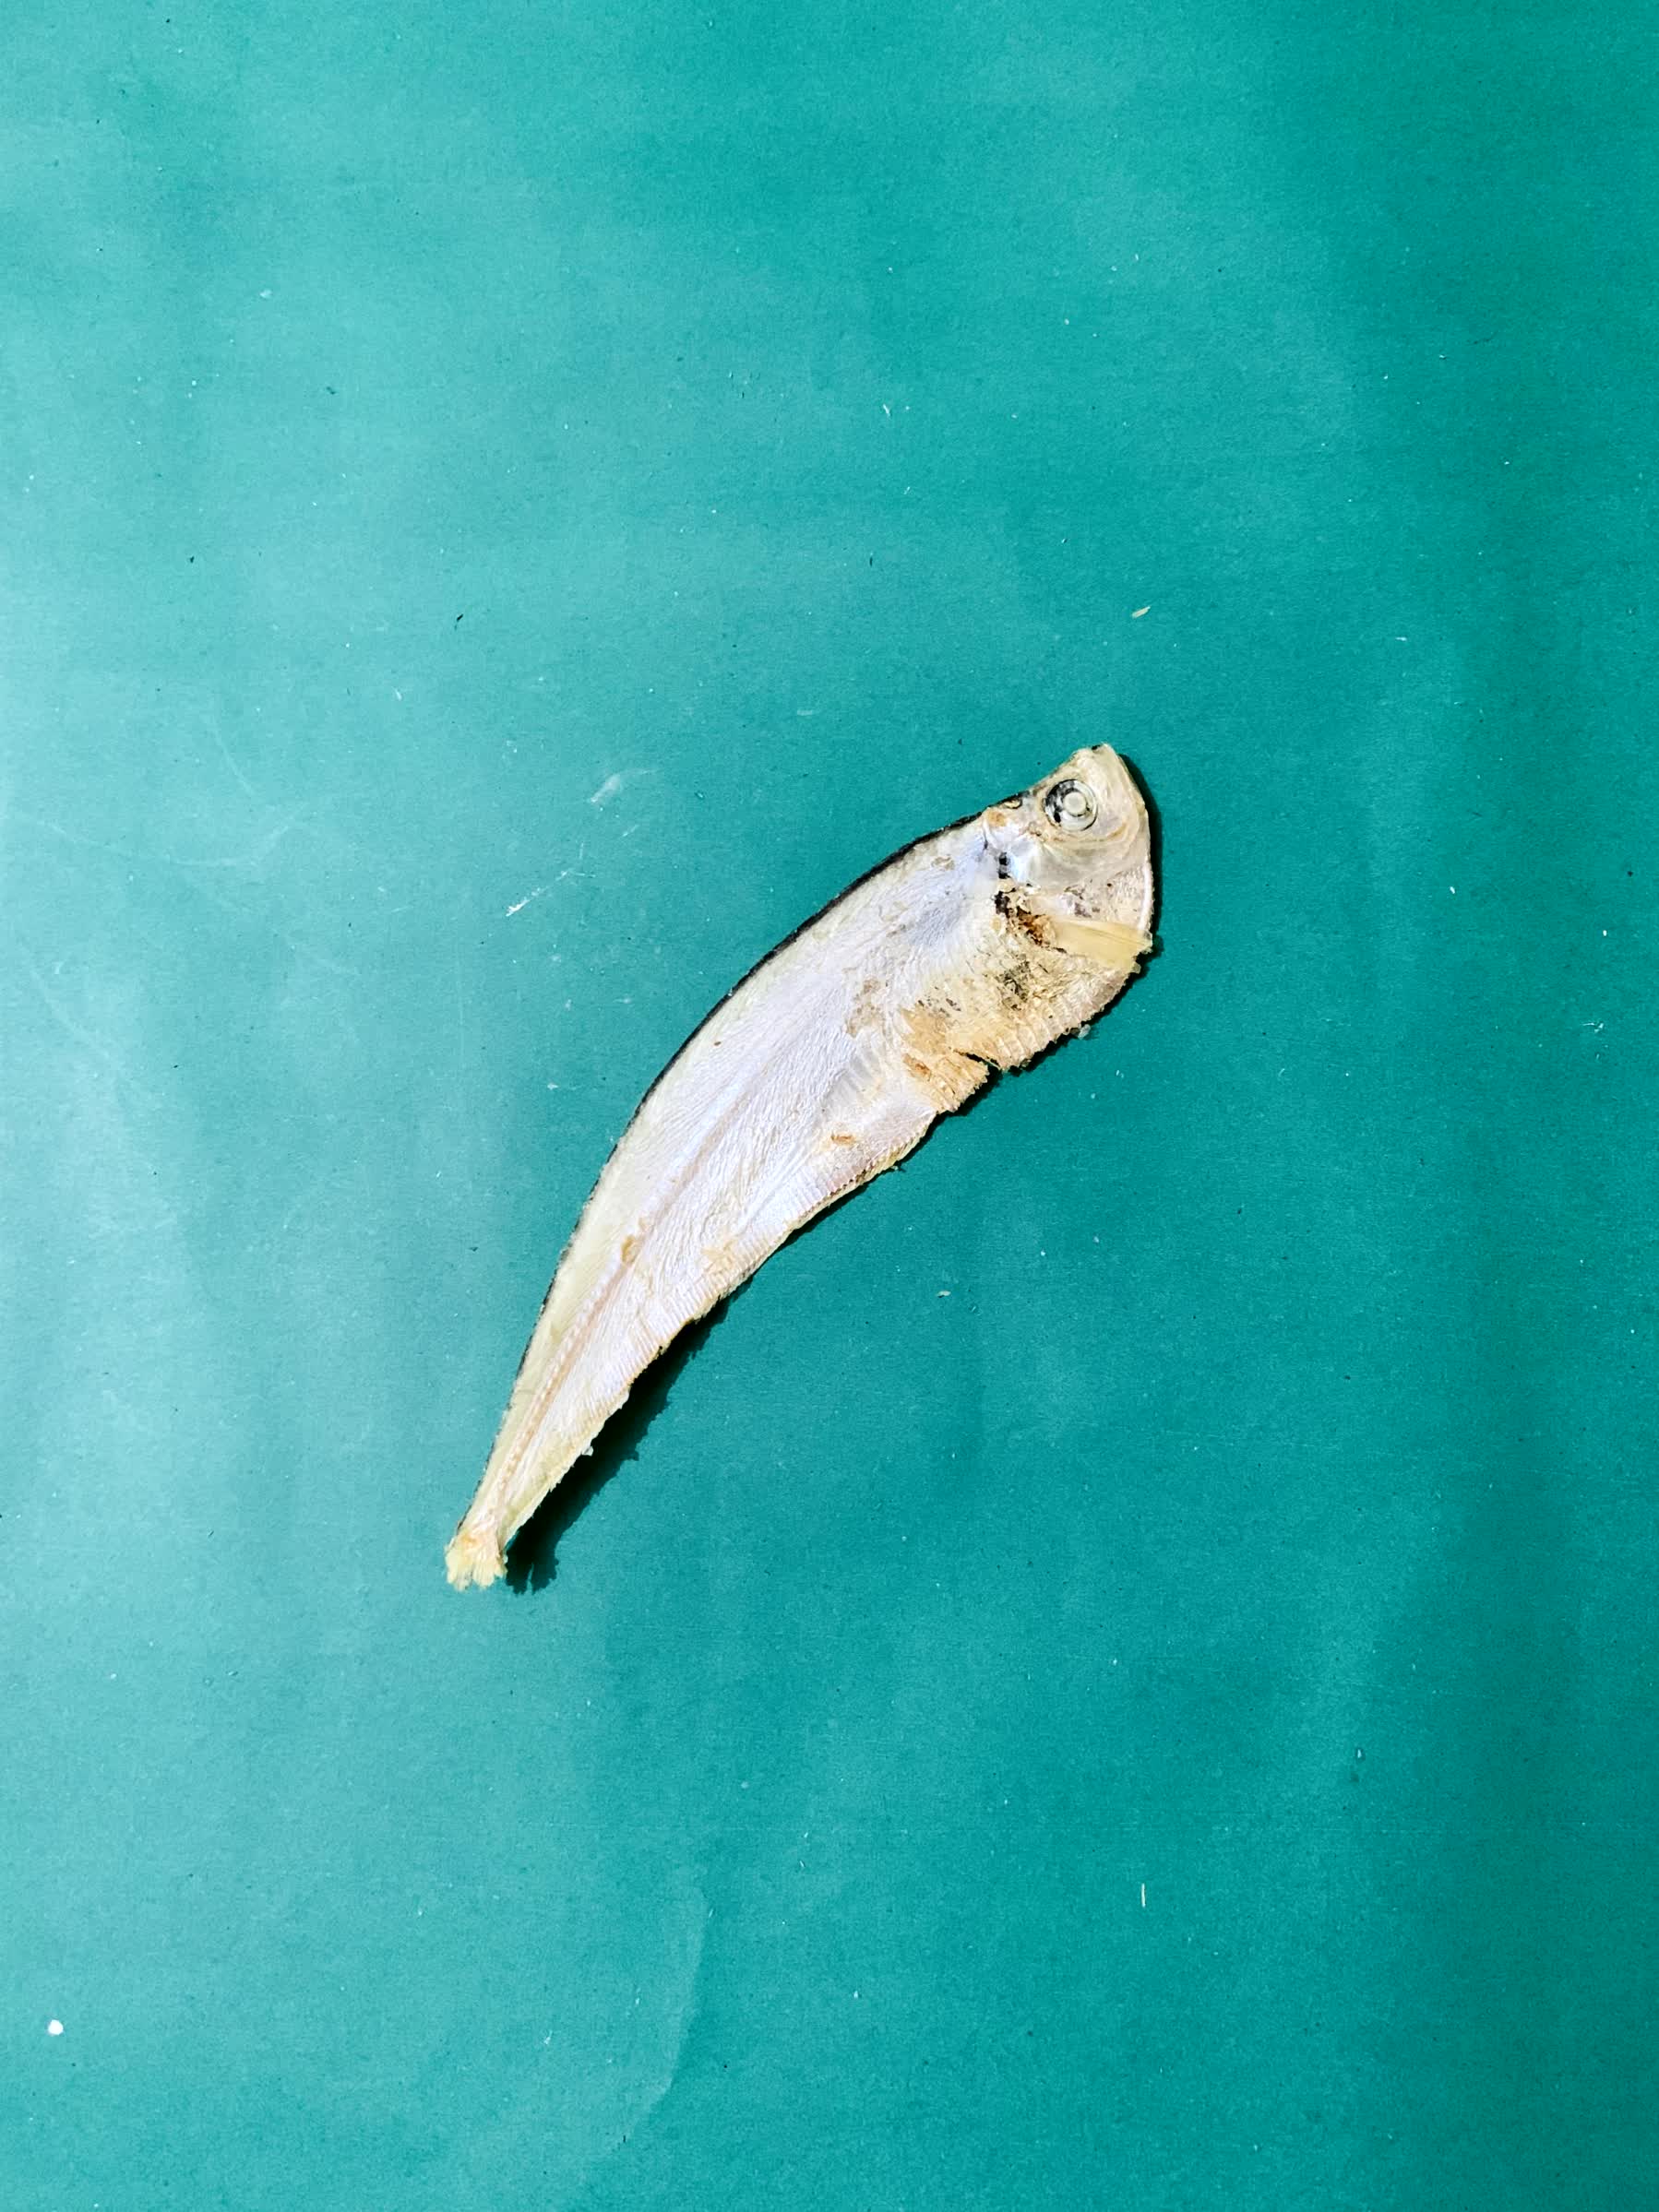
Species: Shukna Feuwa